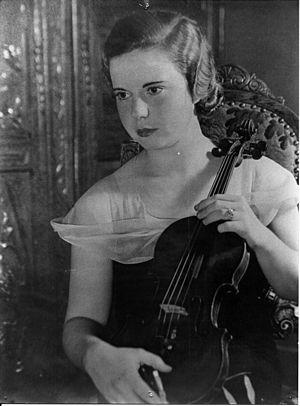
Yvonne Lephay en 1934
Yvonne Lephay-Belthoise, née le 27 septembre 1914 à Dieppe et morte le 17 novembre 2011 à Montmorency, est une violoniste virtuose française.